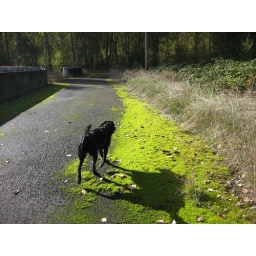
dog walking behind nuclear power plant water cooling system shadow contrasts against green moss.